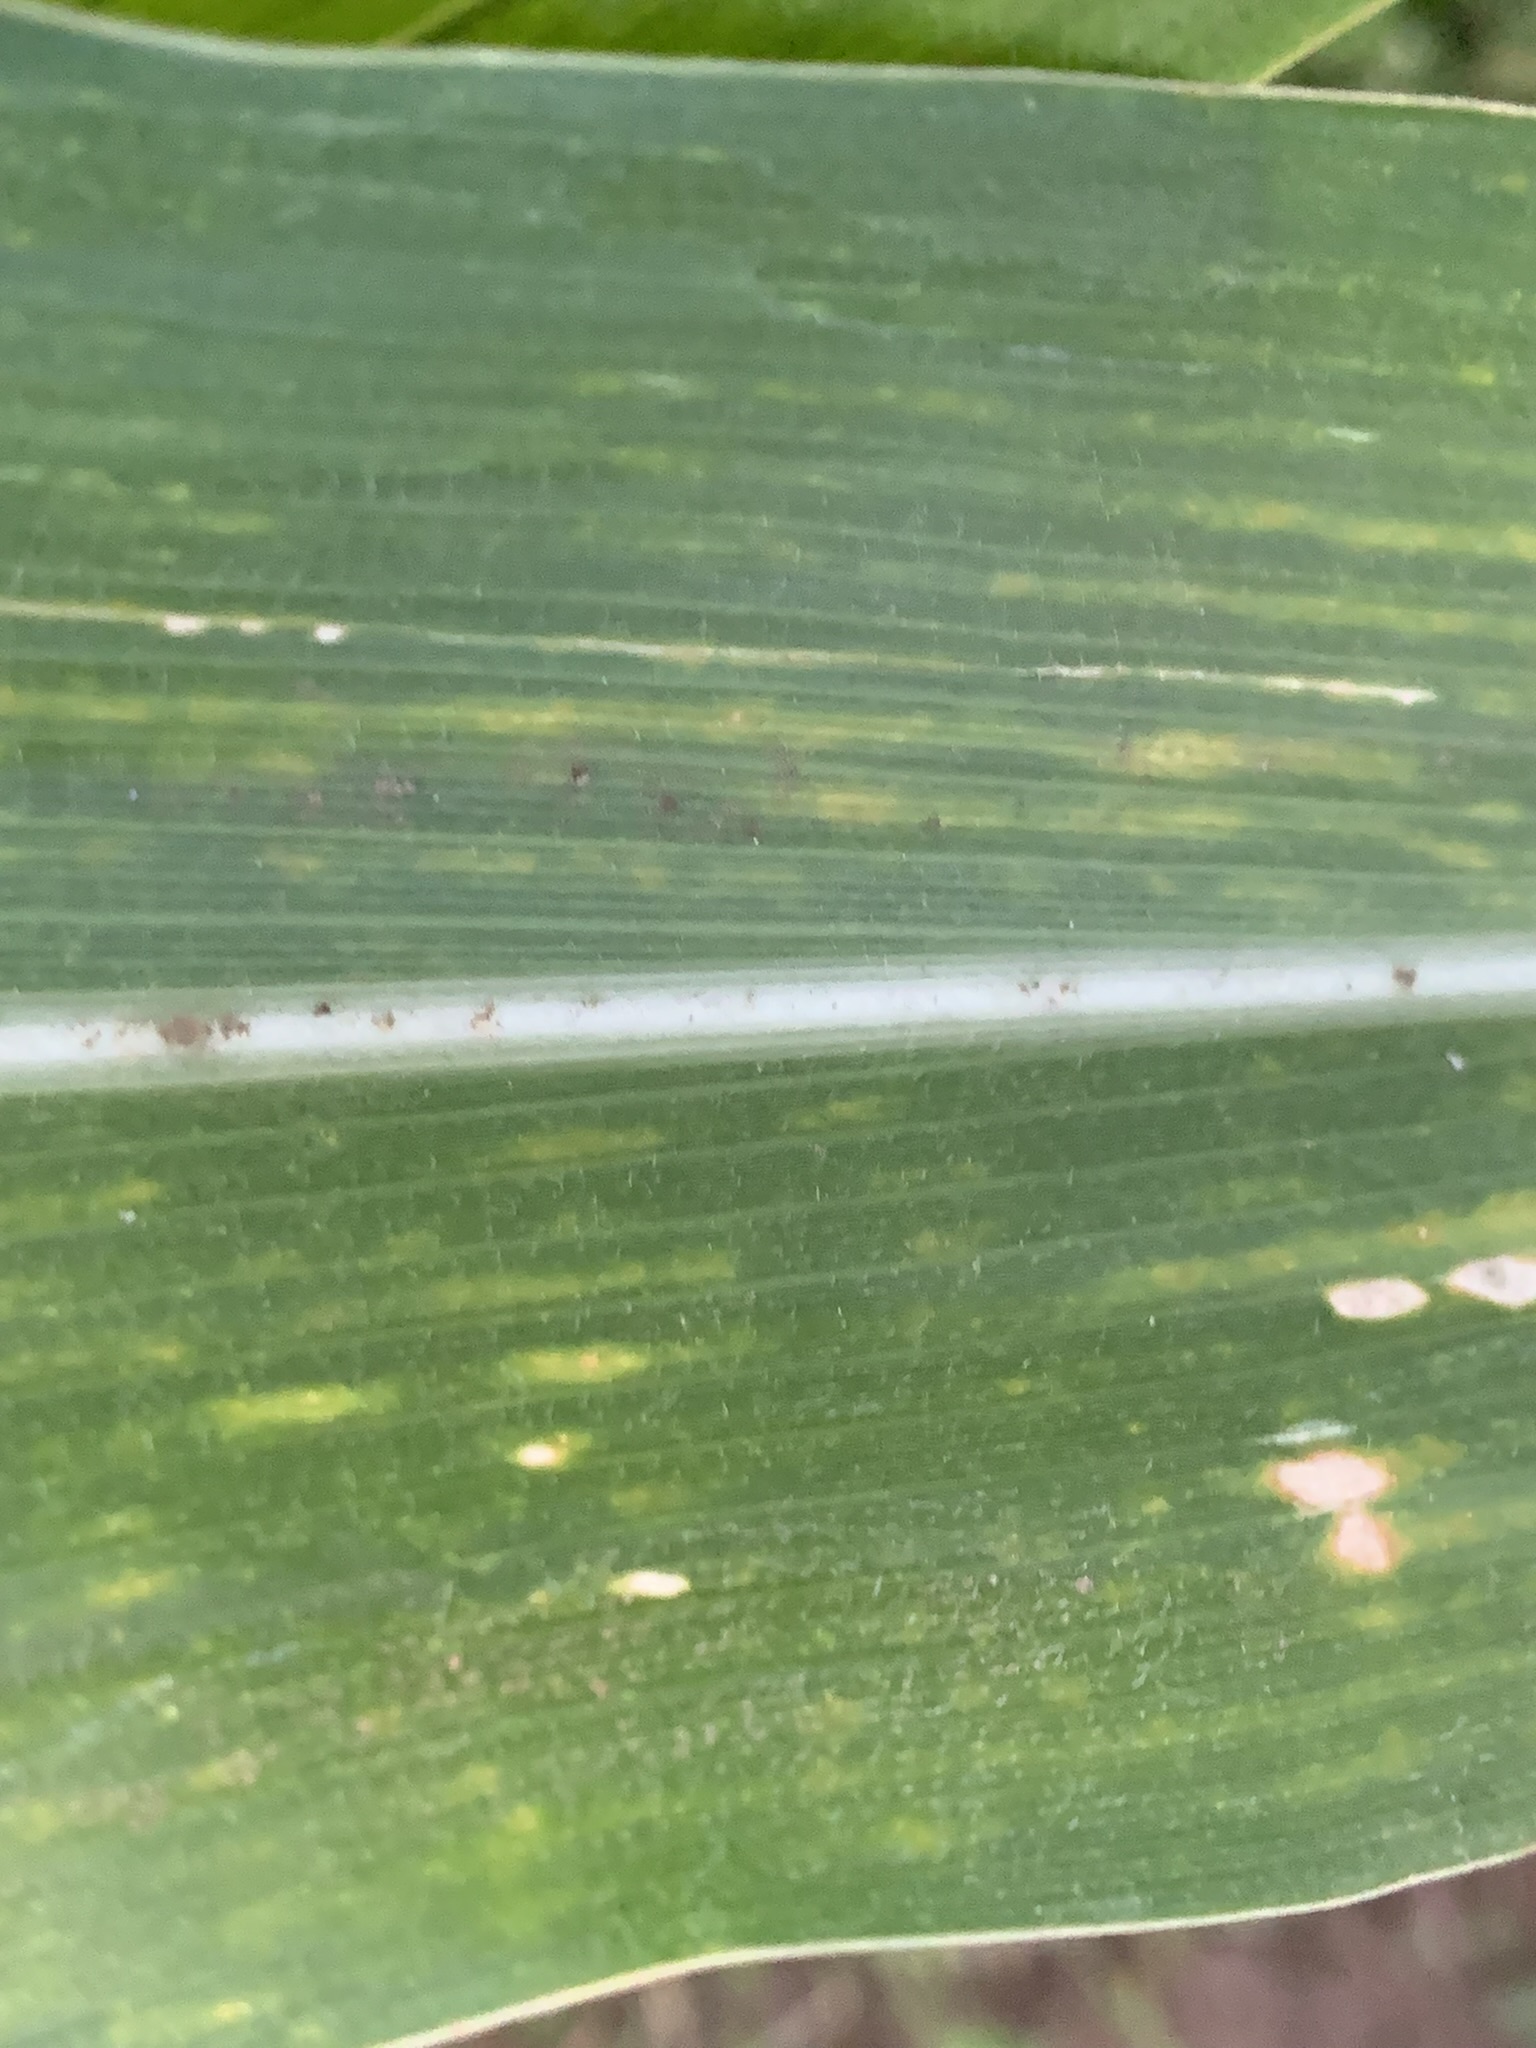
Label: MLN